Prokopis Pavlopoulos

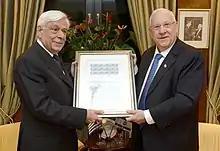
Pavlopoulos with Israeli President Reuven Rivlin, 30 March 2016

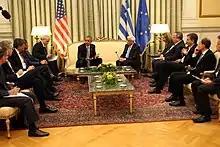
Pavlopoulos with U.S. President Barack Obama, 15 November 2016

On 17 February, Prime Minister Alexis Tsipras nominated Pavlopoulos as the ruling Syriza–ANEL coalition's candidate for the post of President of Greece in the presidential election that had begun in December 2014. On 18 February 2015, backed by Syriza, ANEL and his own New Democracy party, Pavlopoulos was elected by the Hellenic Parliament as the new President of Greece with 233 votes in favour. He succeeded Karolos Papoulias after the end of the latter's term on 13 March 2015.